Answer in natural language. Considering the relative positions, where is glass metal tv stand with respect to blue tartanpatterned dog bed? Choose between the following options: right or left
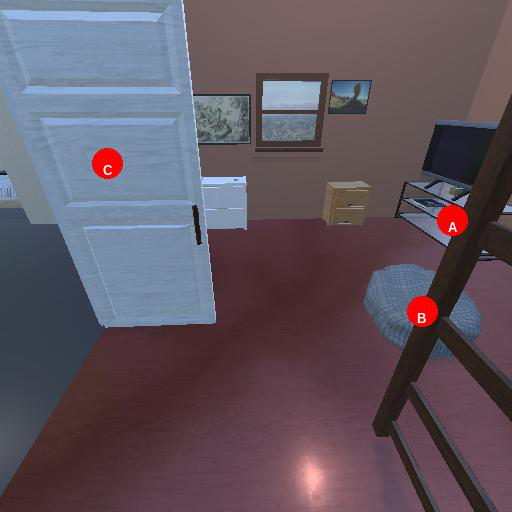
<answer>right</answer>